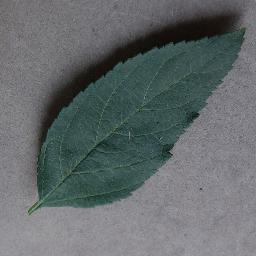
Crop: apple
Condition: healthy